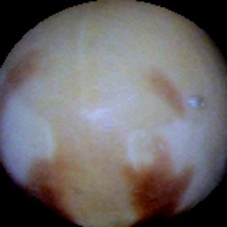
Label: Spotted